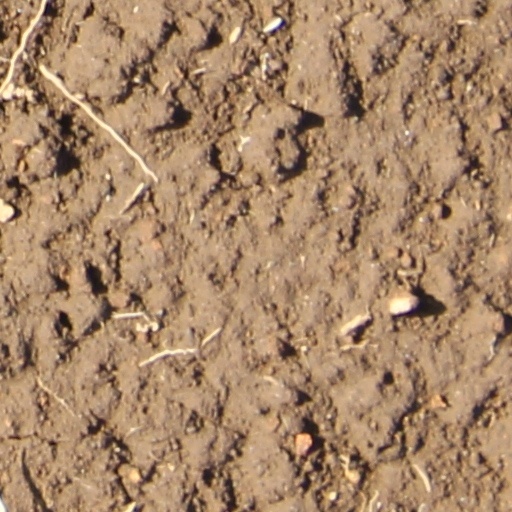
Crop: wheat